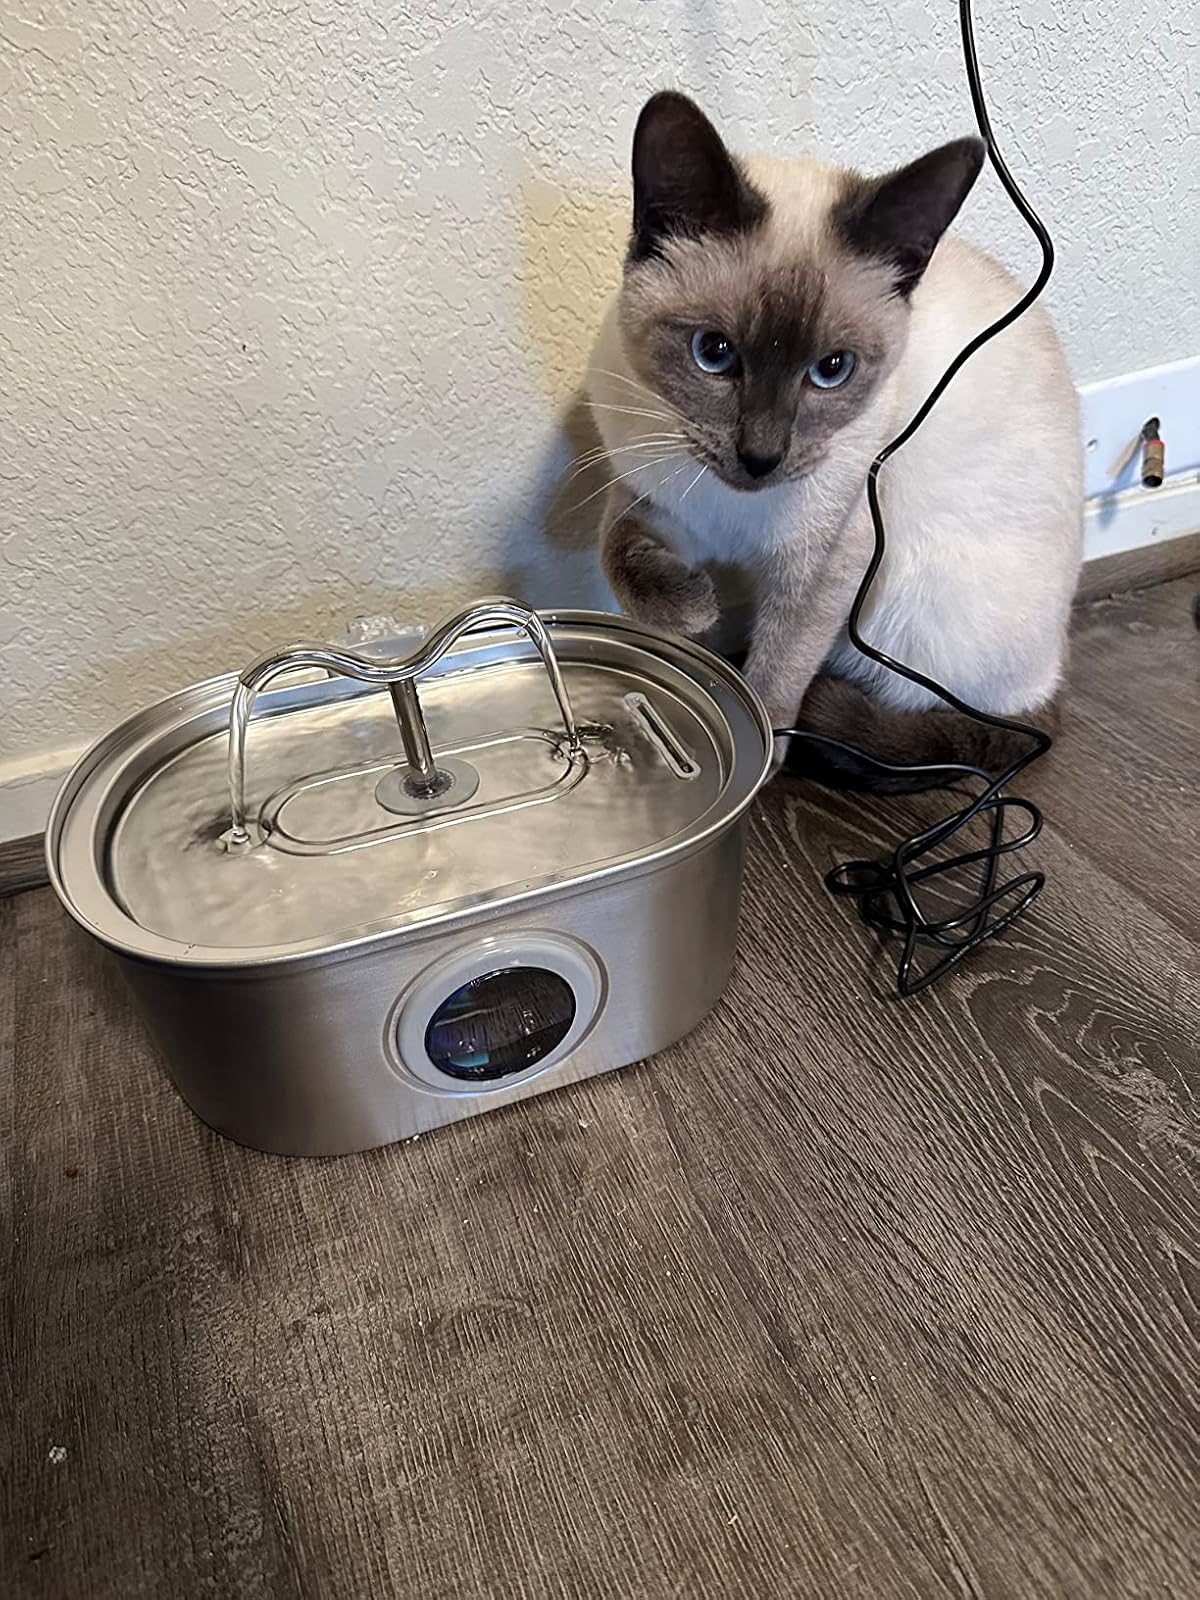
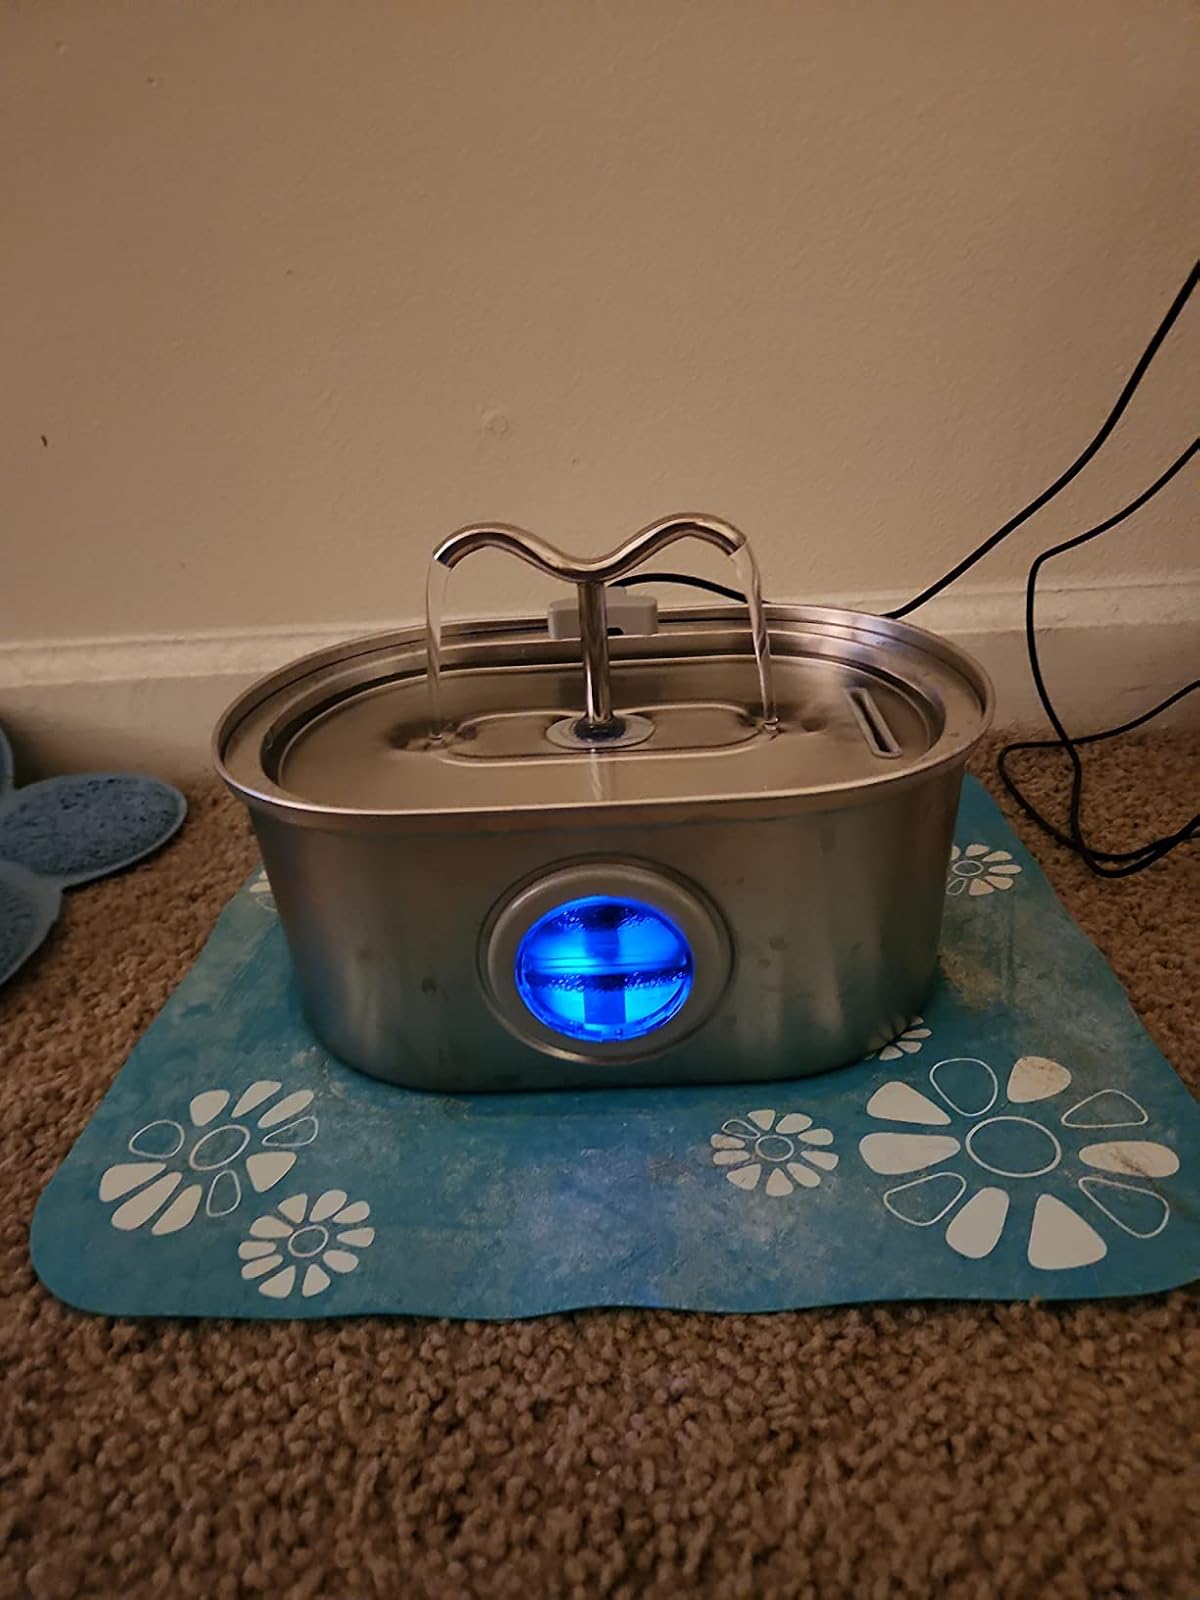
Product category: items_bowl
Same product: yes